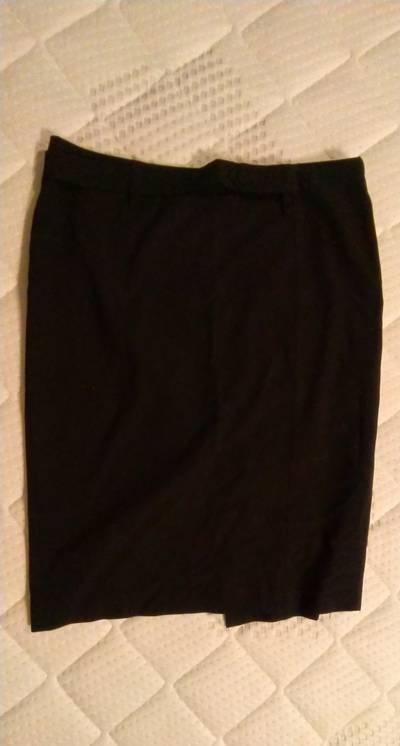
Waste category: clothes